Los Negrales

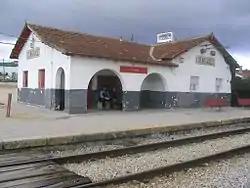
The train station in Los Negrales

Los Negrales is a residential zone in the municipal area of Collado Villalba, Alpedrete, San Lorenzo de El Escorial, Guadarrama and Galapagar (municipalities of the northwest of the Community of Madrid, Spain), consisting mostly of detached houses. Although it was divided in three administrative zones, Los Negrales is a contiguous residential area. This residential zone was built gradually. The oldest houses date to the first half of the 20th century, and building has continued until contemporary times. A significant part of the houses are second residences of their owners, therefore, in summer and in holidays the population doubles.